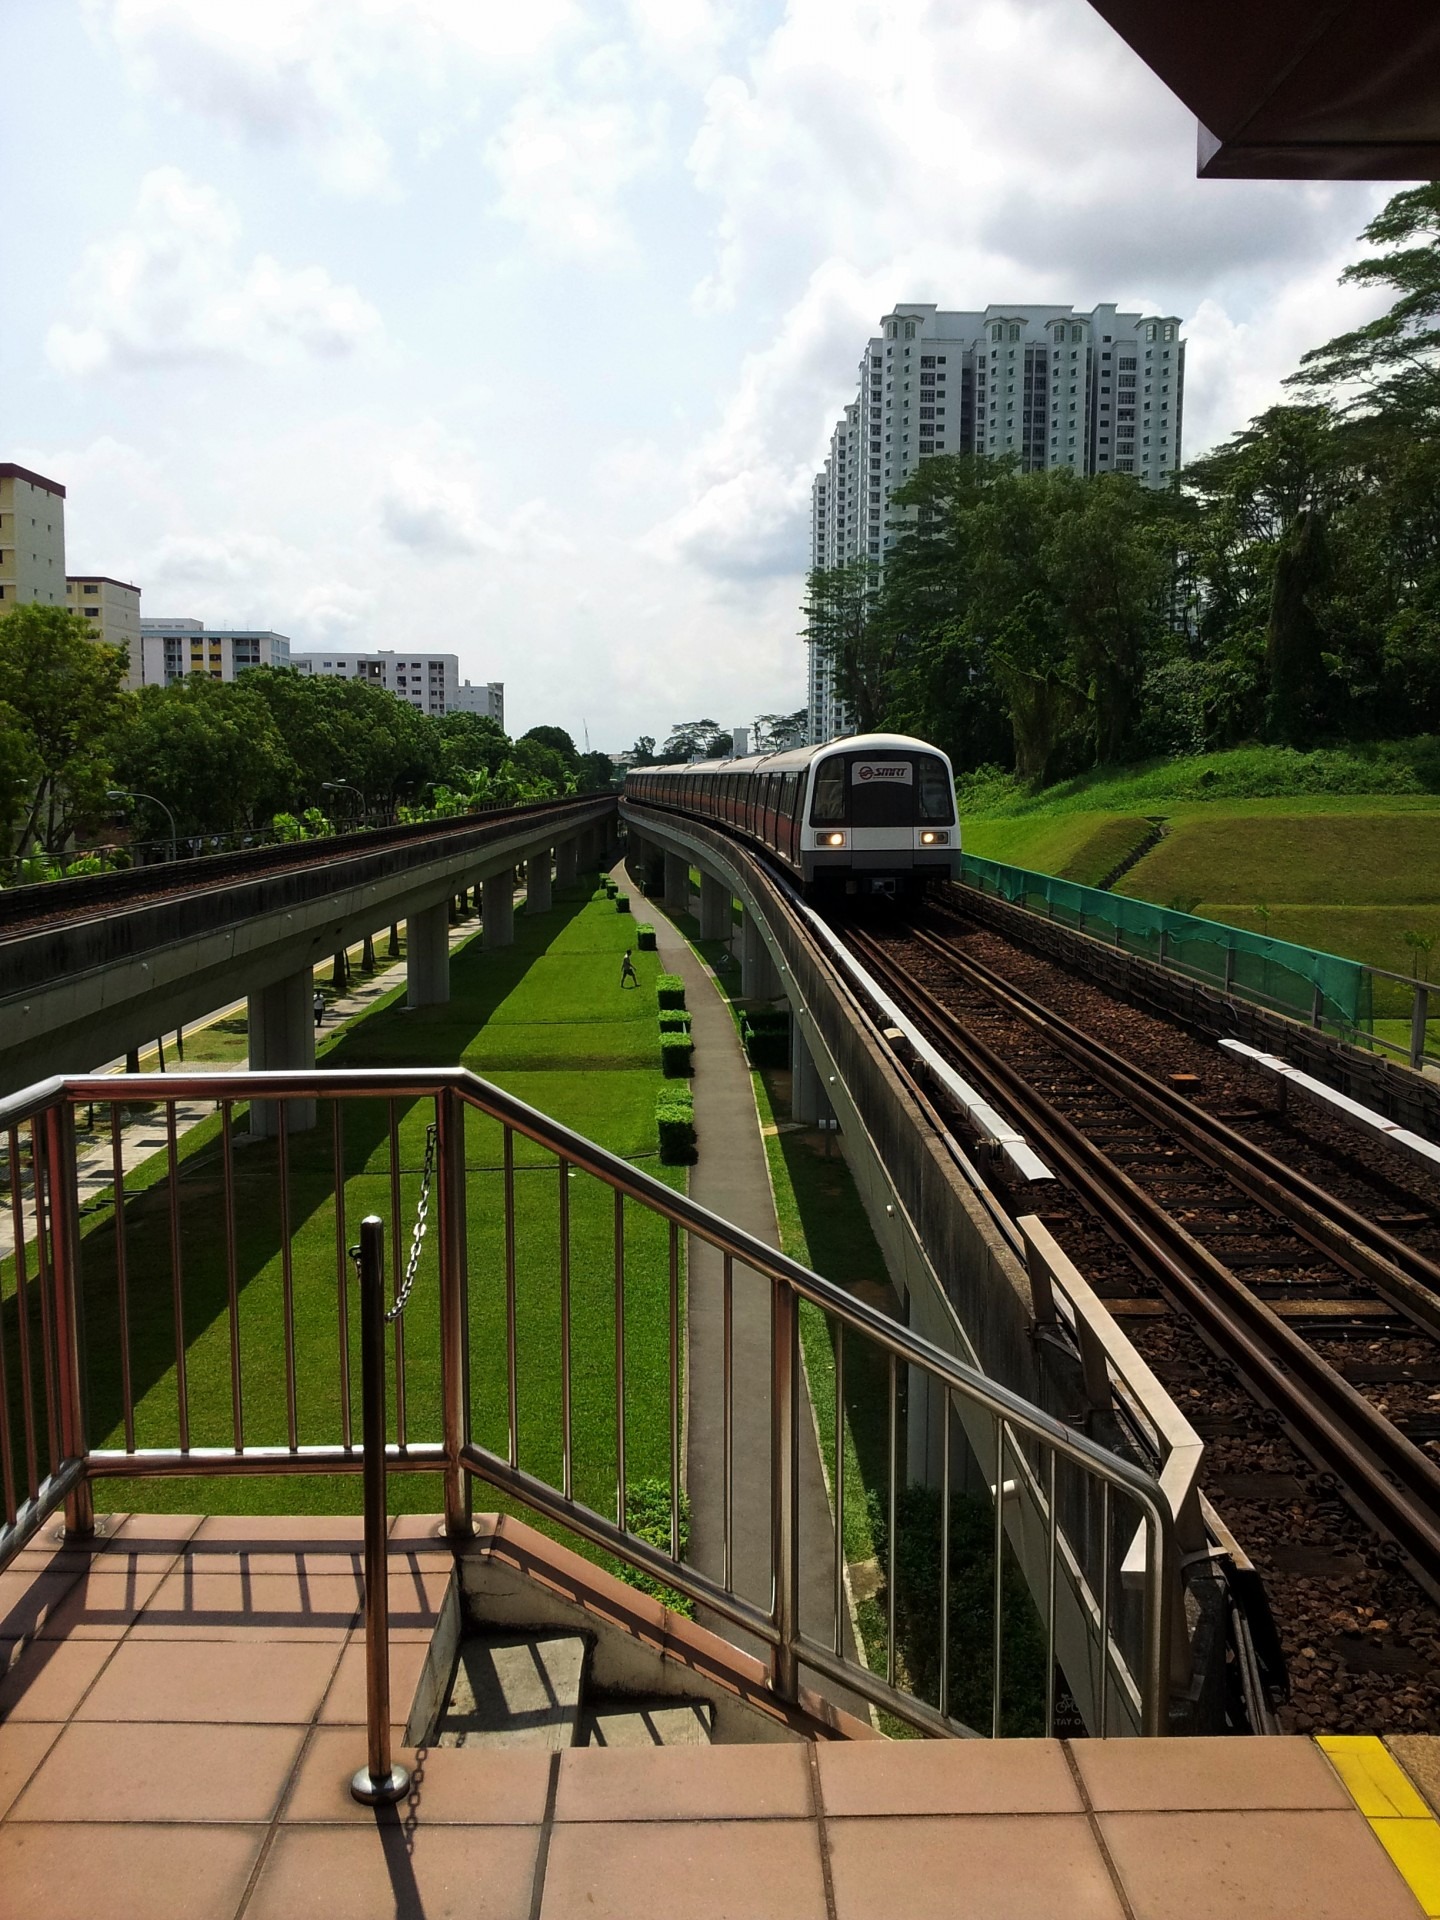
track, railway, railroad, rail, train, travel, transit, transportation, transport, vehicle, station, train station, platform, public transport, tracks, locomotive, public, singapore, rail transport, mrt, residential area, rolling stock, metropolitan area